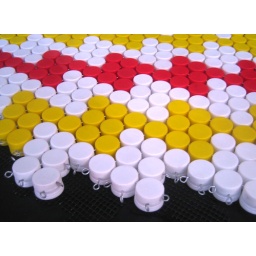
Recycled plastic bottle cap carpet by Heath Nash